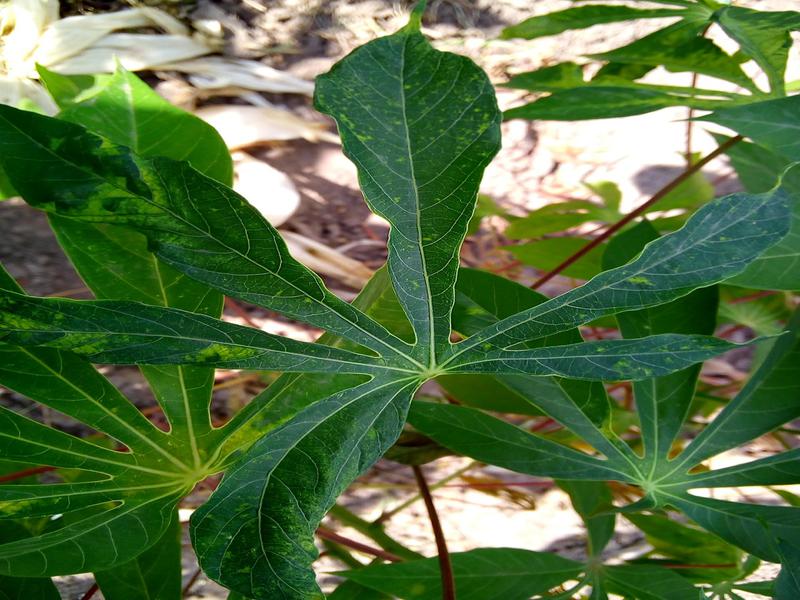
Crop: cassava
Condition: mosaic_disease